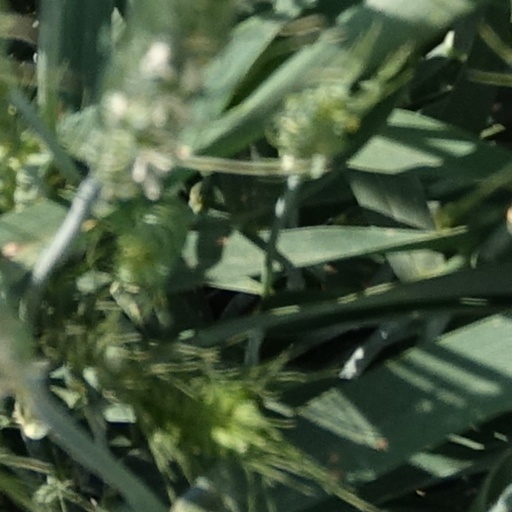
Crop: wheat